Huns

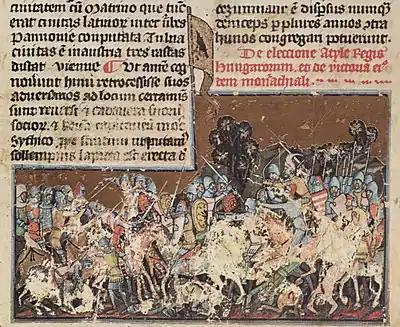
The depicted battle is the legendary Battle of Zeiselmauer when the Huns conquered Pannonia from the Romans (Chronicon Pictum, 1358)

During their brief diversion from the Eastern Roman Empire, the Huns may have threatened tribes further west. Uldin, the first Hun identified by name in contemporary sources, headed a group of Huns and Alans fighting against Radagaisus in defense of Italy. Uldin was also known for defeating Gothic rebels who troubled the East Romans around the Danube and for beheading the Goth Gainas around 400–401. The East Romans began to feel the pressure from Uldin's Huns again in 408. Uldin crossed the Danube and pillaged Thrace. The East Romans tried to buy off Uldin, but his sum was too high so they instead bought off Uldin's subordinates. This resulted in many desertions from Uldin's group of Huns. Uldin himself escaped back across the Danube, after which he is not mentioned again in history.